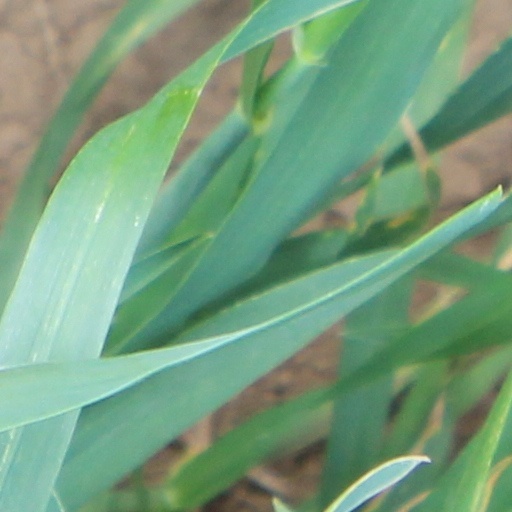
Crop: wheat